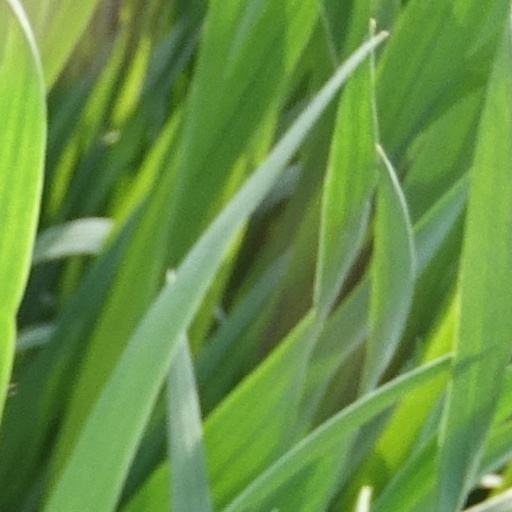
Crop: wheat